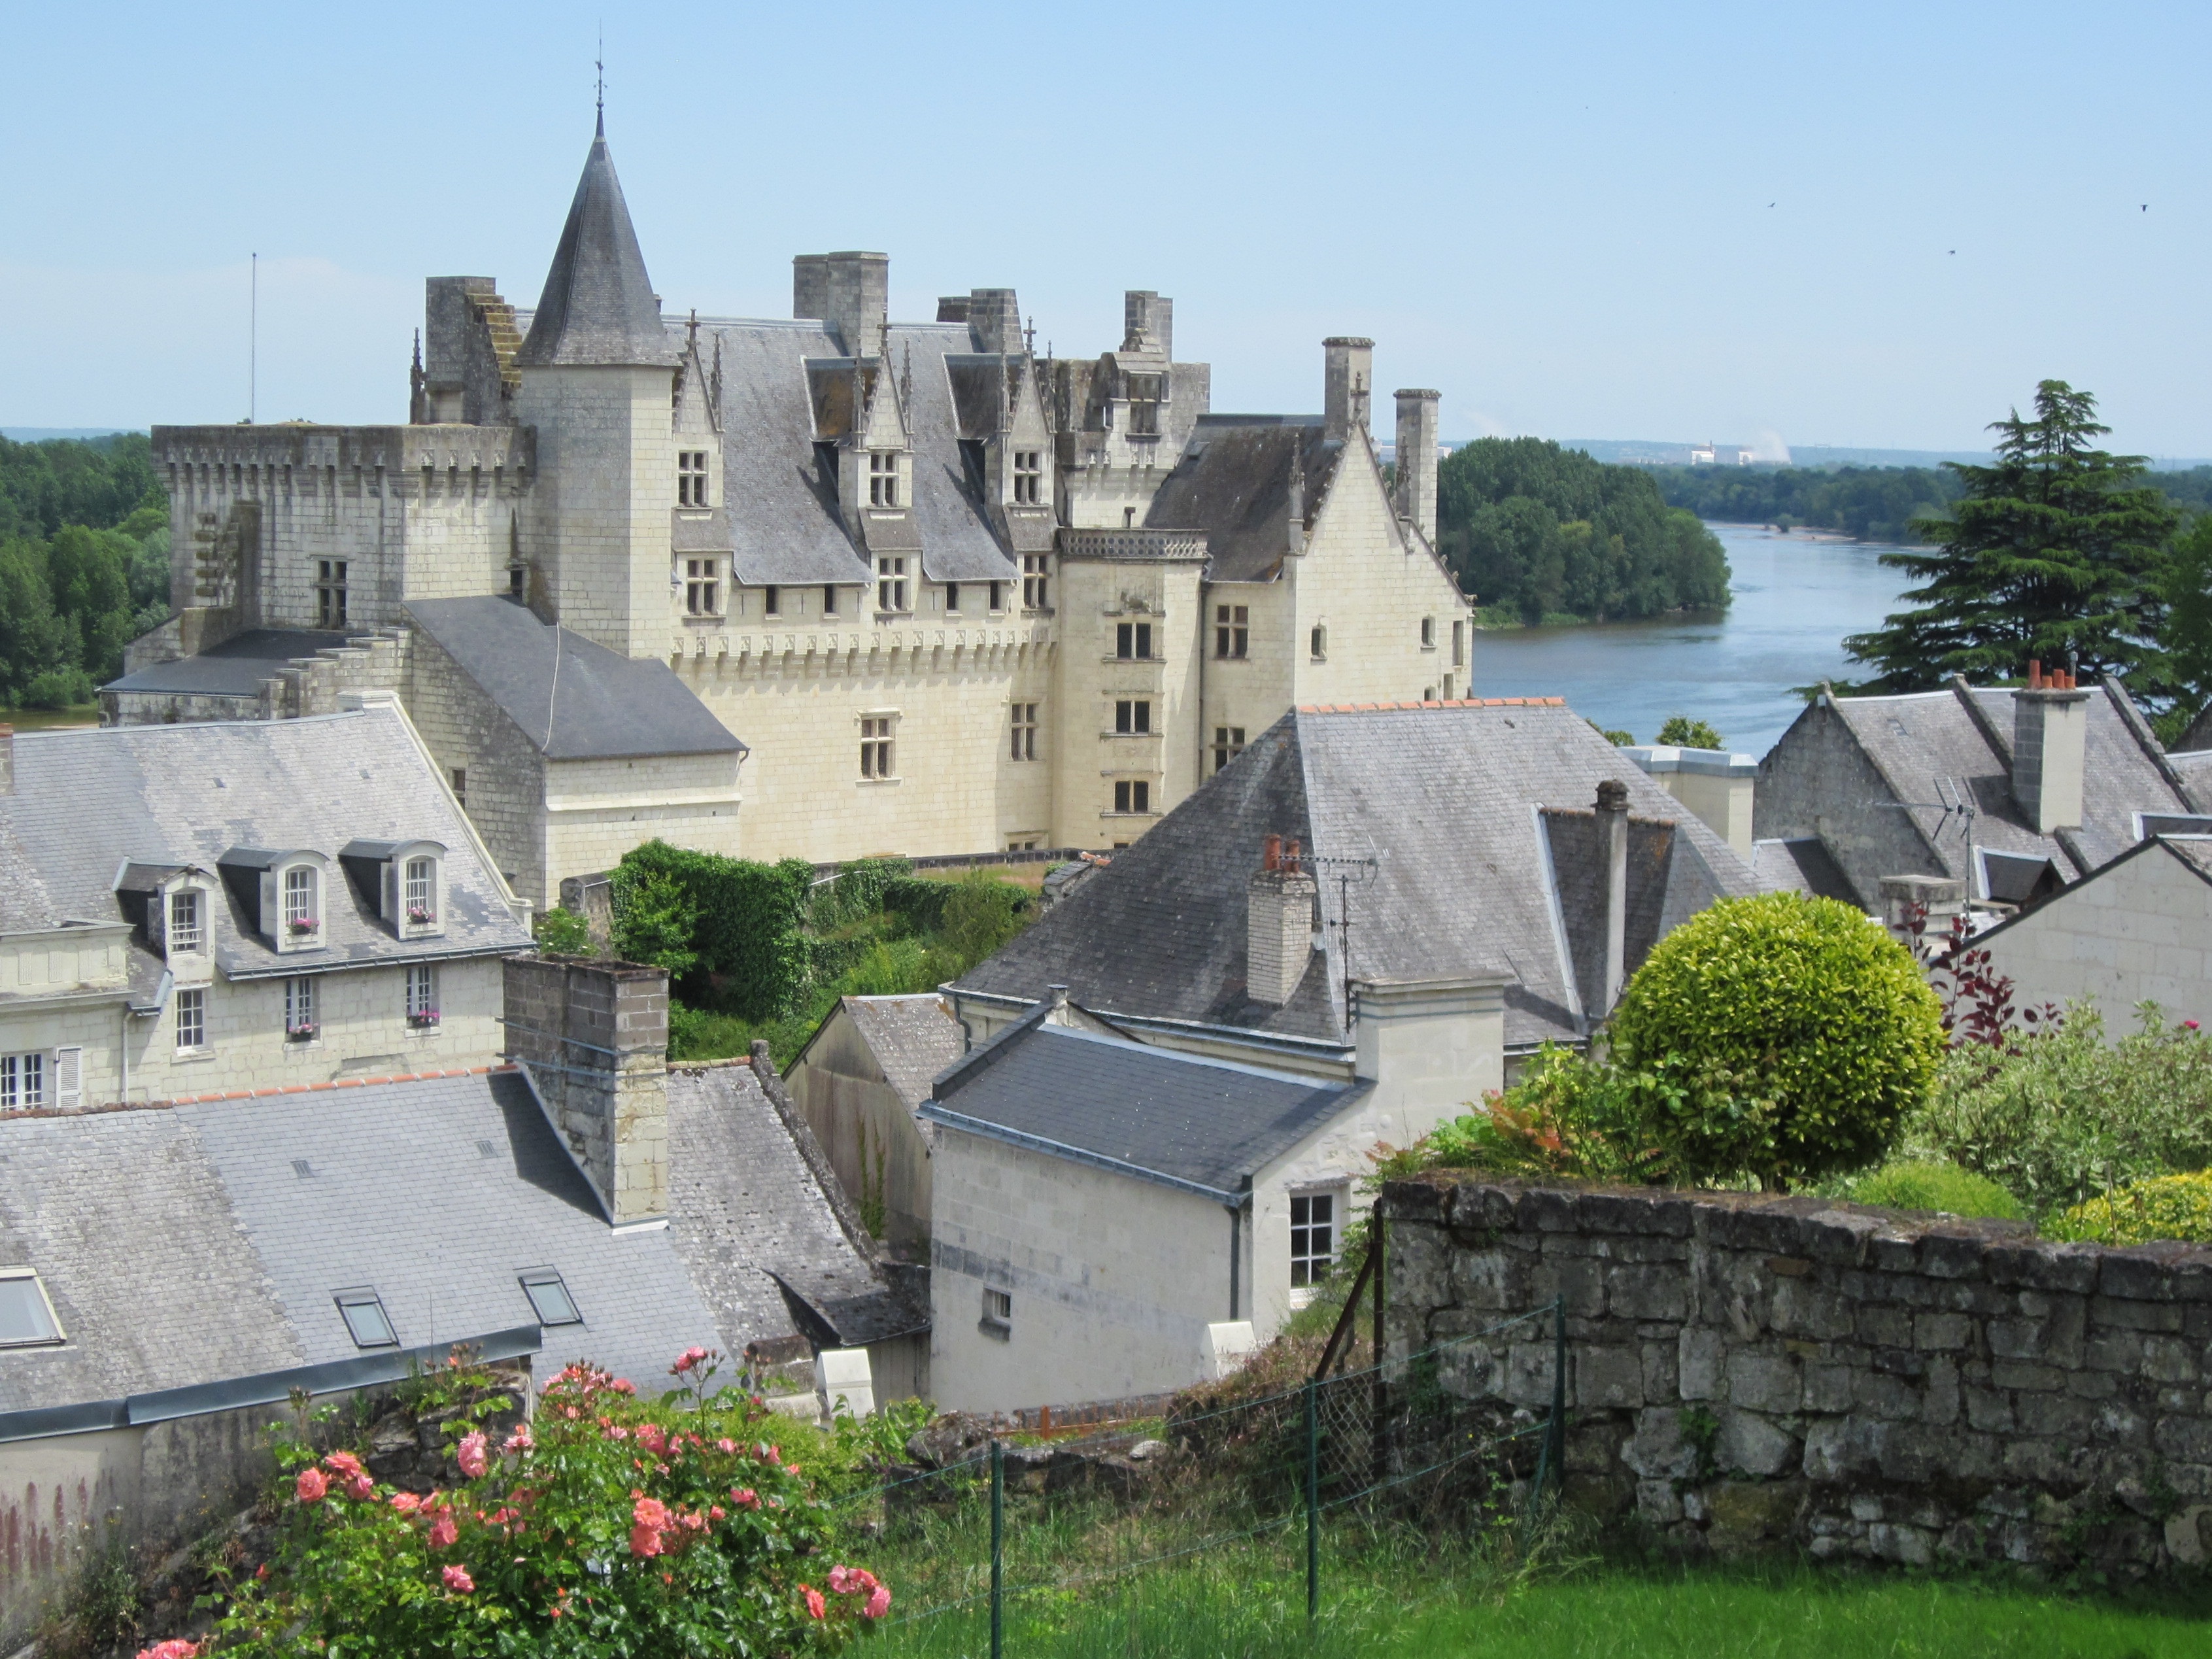
town, building, chateau, village, france, cottage, castle, property, fortification, monastery, estate, loire, buidings, tours, maine et loire, historic site, water castle, montsoreau, ch teau de montsoreau